Henry Wells (general)

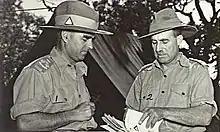
Brigadiers Henry Wells and John Broadbent conferring during a staff and command course, Queensland c. 1944.

Promoted to colonel, Wells became General Staff Officer, 1st Grade (GSO1), to the 9th Division in November 1941. As such, he was the 9th Division's chief of staff, responsible for the full range of staff activities. On 28 June 1942, Wells accompanied Lieutenant General Sir Leslie Morshead—Commander of the 9th Division—to Cairo, where they received orders tasking the 9th Division with the defence of Cairo. The pair spent that night and the following day organising plans for the move, before Morshead received further orders on 30 June cancelling his previous instructions and directing the division instead be dispatched to Alexandria; the move took place on 1 July. Two days later, it was decided that the 24th Infantry Brigade would be sent forward to reinforce the position at El Alamein. The brigade was lacking in equipment, and Wells spent that day arranging equipment for the unit as well as overseeing its preparation; the brigade moved forward the next day. The divisional headquarters proceeded to El Alamein on 7 July, and was posted to the northern flank of the British front line. The unit then spent the remainder of the month in action against Axis forces in the area. For his "distinguished services" during this period, Wells was Mentioned in Despatches a second time.